Shanghai (1935 film)

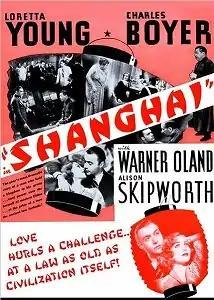

Shanghai is a 1935 American romantic drama film directed by James Flood, produced by Walter Wanger, distributed by Paramount Pictures, and starring Loretta Young and Charles Boyer. The picture's supporting cast features Warner Oland, Alison Skipworth, Charley Grapewin, Olive Tell and Keye Luke, and the running time is 75 minutes.